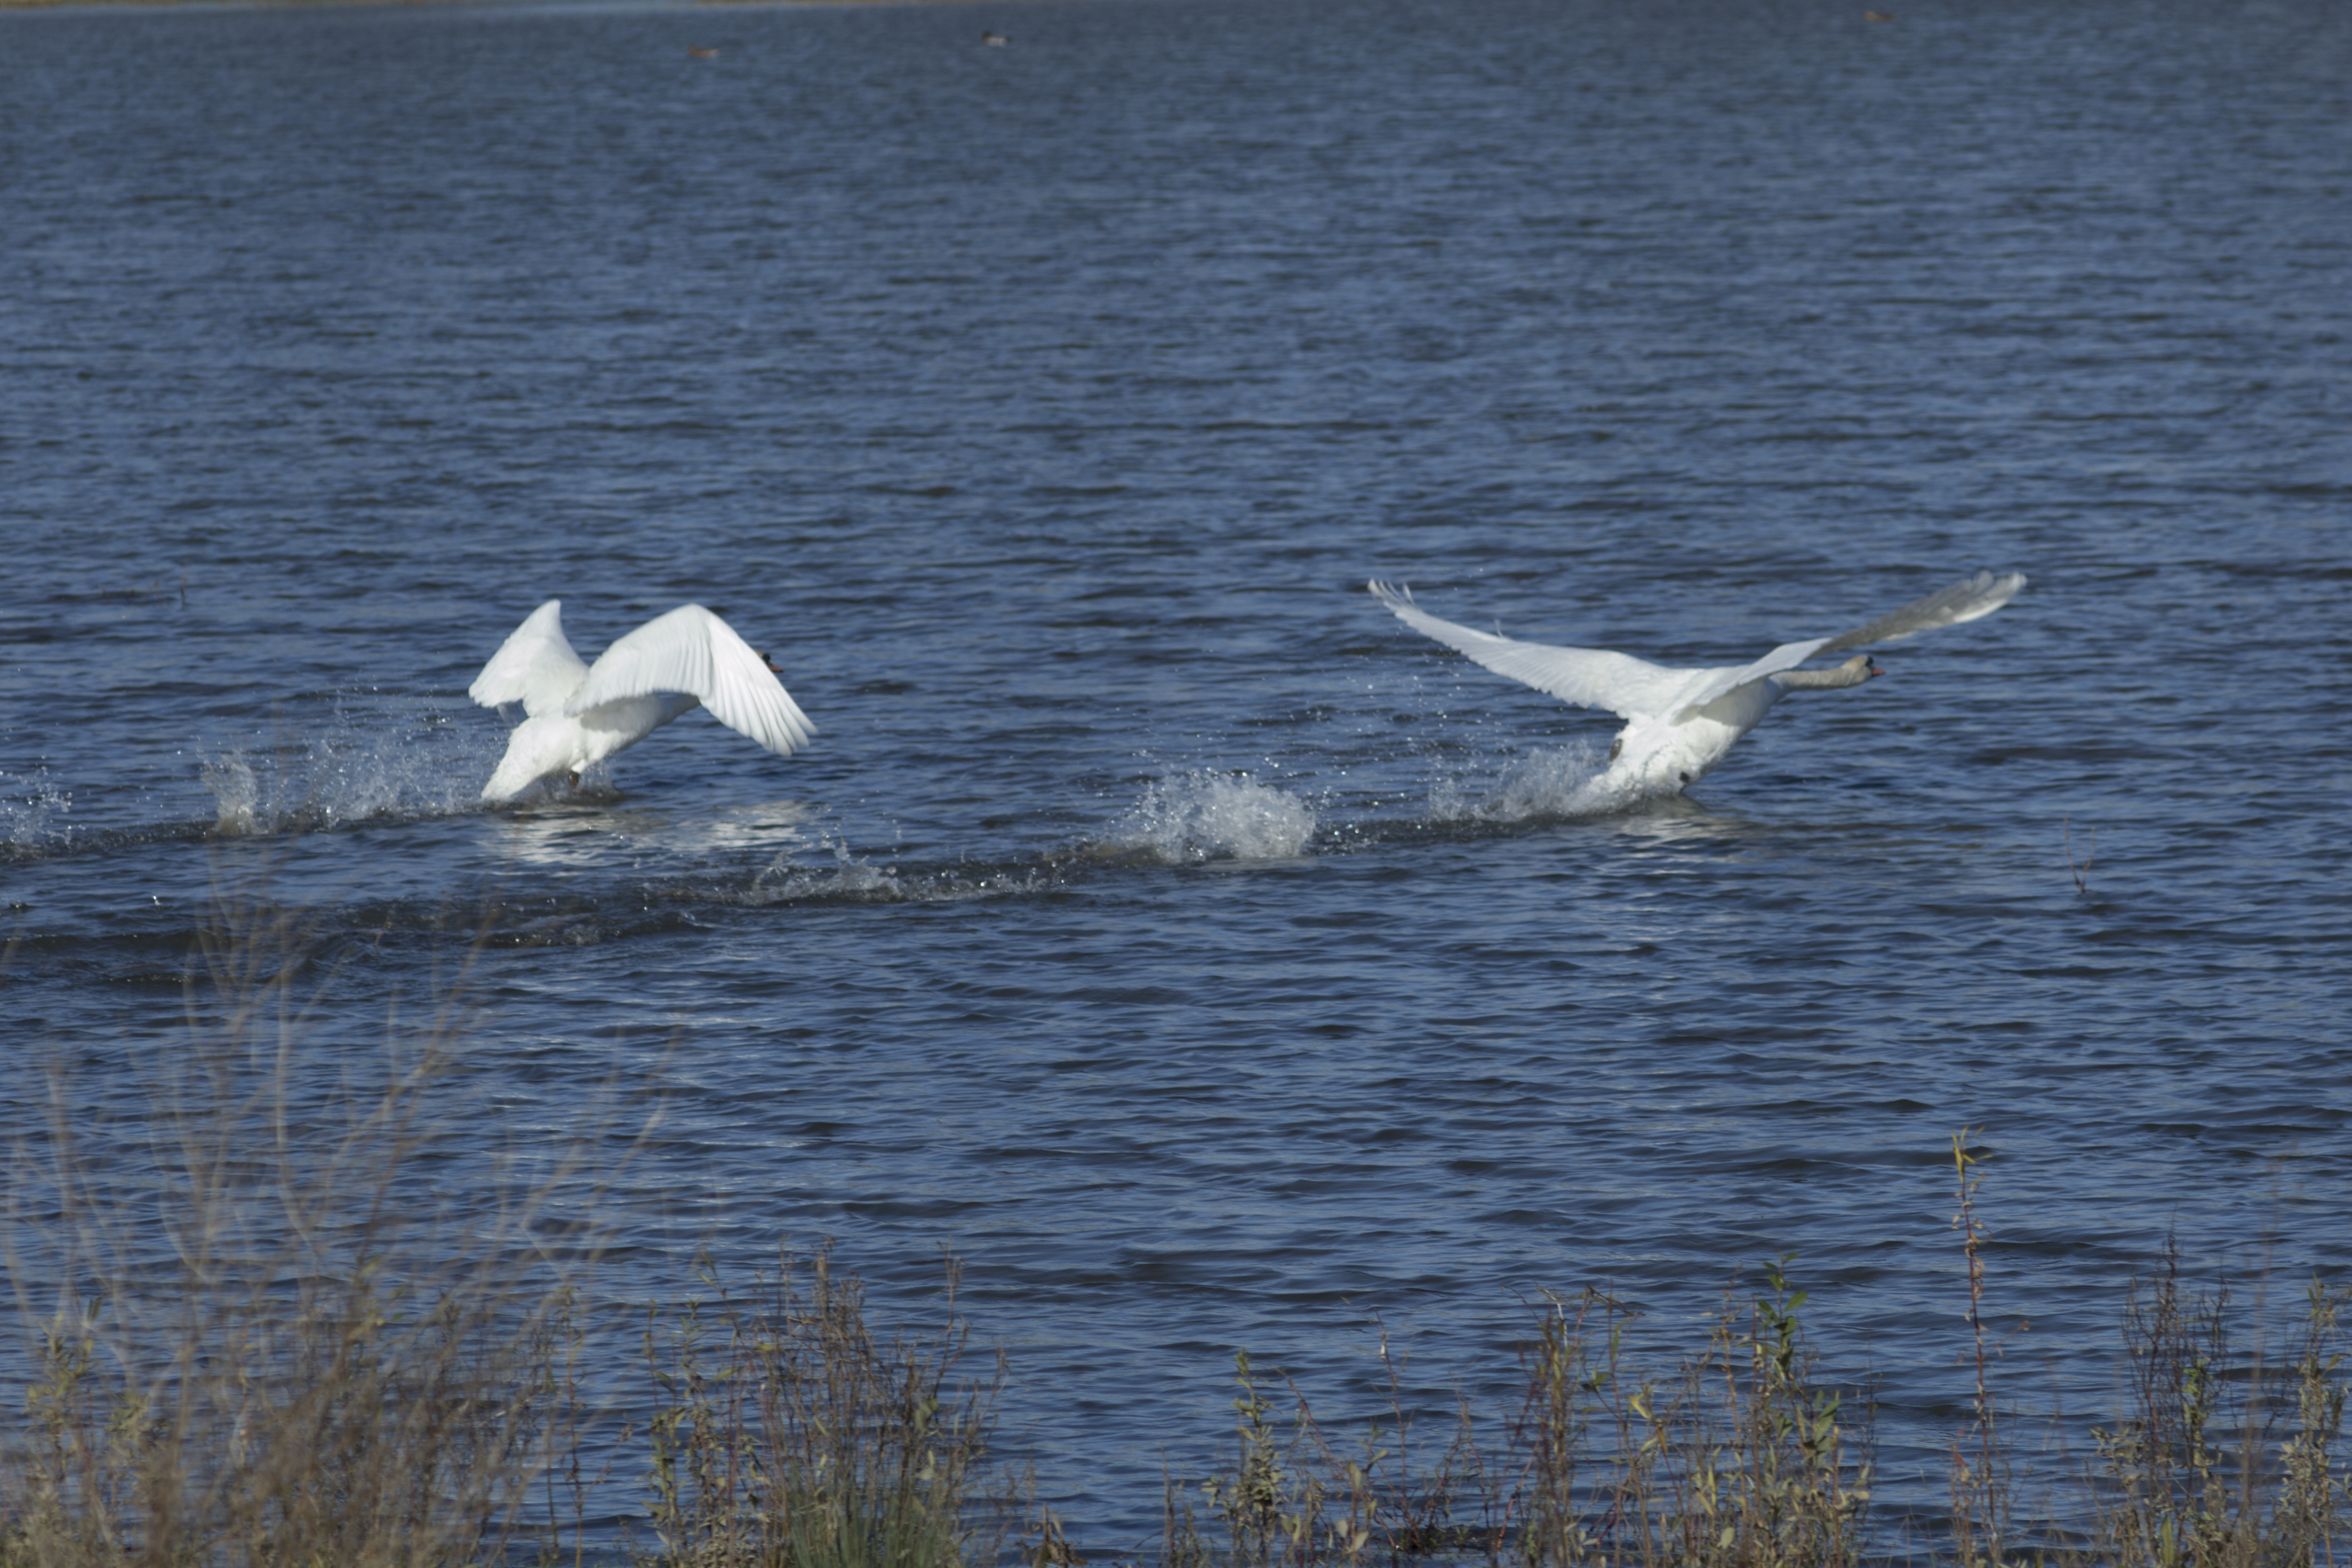
sea, nature, outdoor, bird, wing, photography, seabird, nikon, swan, nederland, netherlands, zuidholland, outdoorphotography, vertebrate, water bird, tundra, paulvandevelde, pdvandevelde, padagudaloma, natuurfotografie, dordrecht, biesbosch, nederlandinfotos, hollandse, zwanen